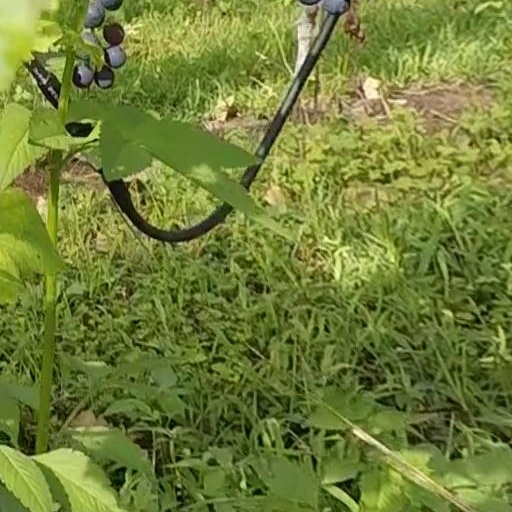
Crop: grape